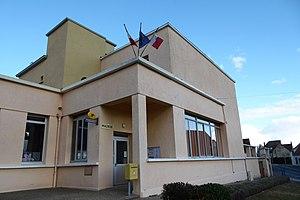
mairie de Frétigny, Eure-et-Loir, France.
Frétigny est une ancienne commune française située dans le département d'Eure-et-Loir en région Centre-Val de Loire, devenue le 1ᵉʳ janvier 2019 une commune déléguée au sein de la commune nouvelle de Saintigny.